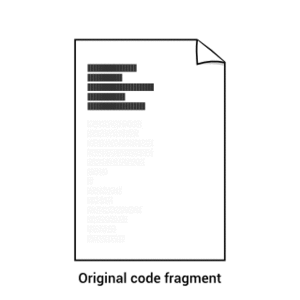
La programmation par copier-coller est la production de code source par de nombreux copier-coller. Elle est un palliatif à des compétences insuffisantes en programmation informatique, mais peut être due à des limitations technologiques là où des fonctions ou des bibliothèques logicielles seraient normalement utilisées. Elle est considérée comme acceptable voire nécessaire, par exemple avec le code redondant, le déroulage de boucle manuel, ou avec certains idiomes de programmation. Dans ces cas, cette pratique est prise en charge, par les éditeurs de texte et environnements de développement sous la forme de snippets.